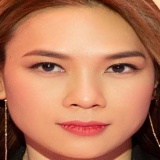
ca sĩ Mỹ Tâm